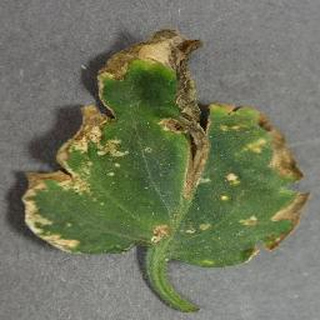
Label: tomato_bacterial_spot